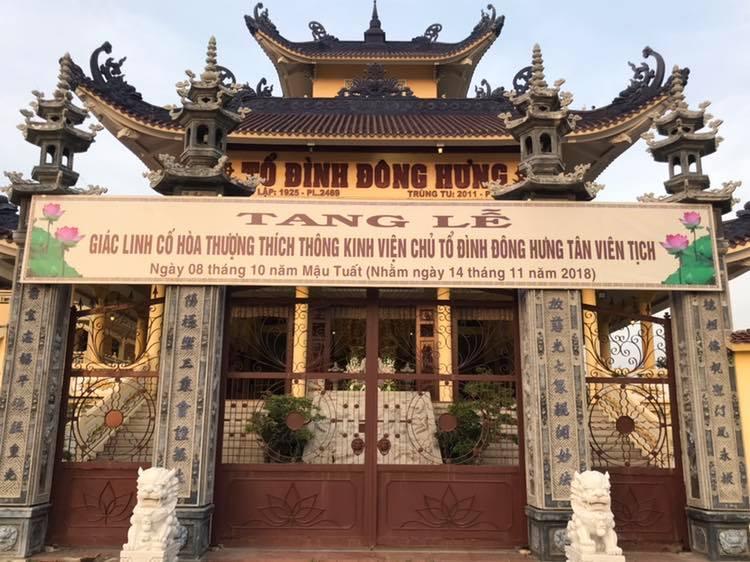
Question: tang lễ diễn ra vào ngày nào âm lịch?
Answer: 14/11/2018